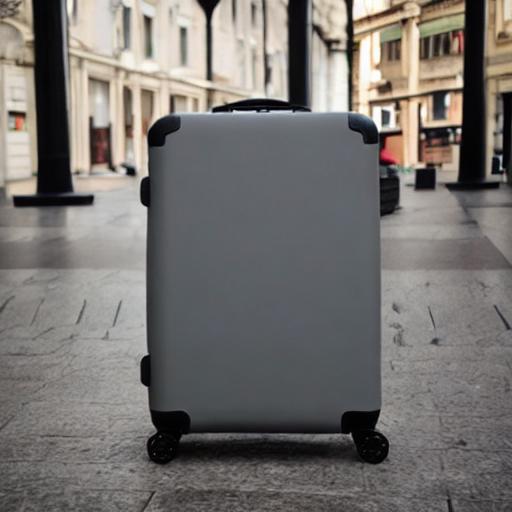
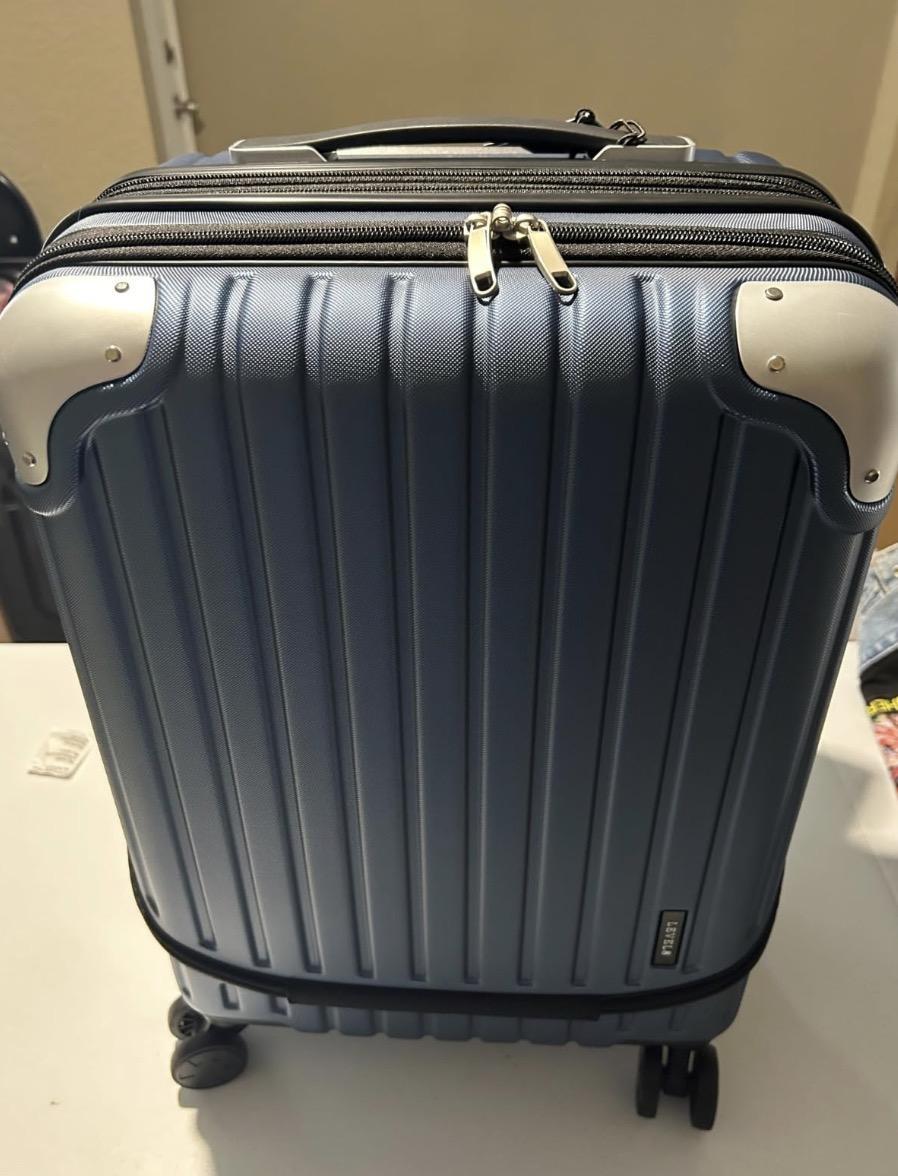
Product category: items_tea
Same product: no